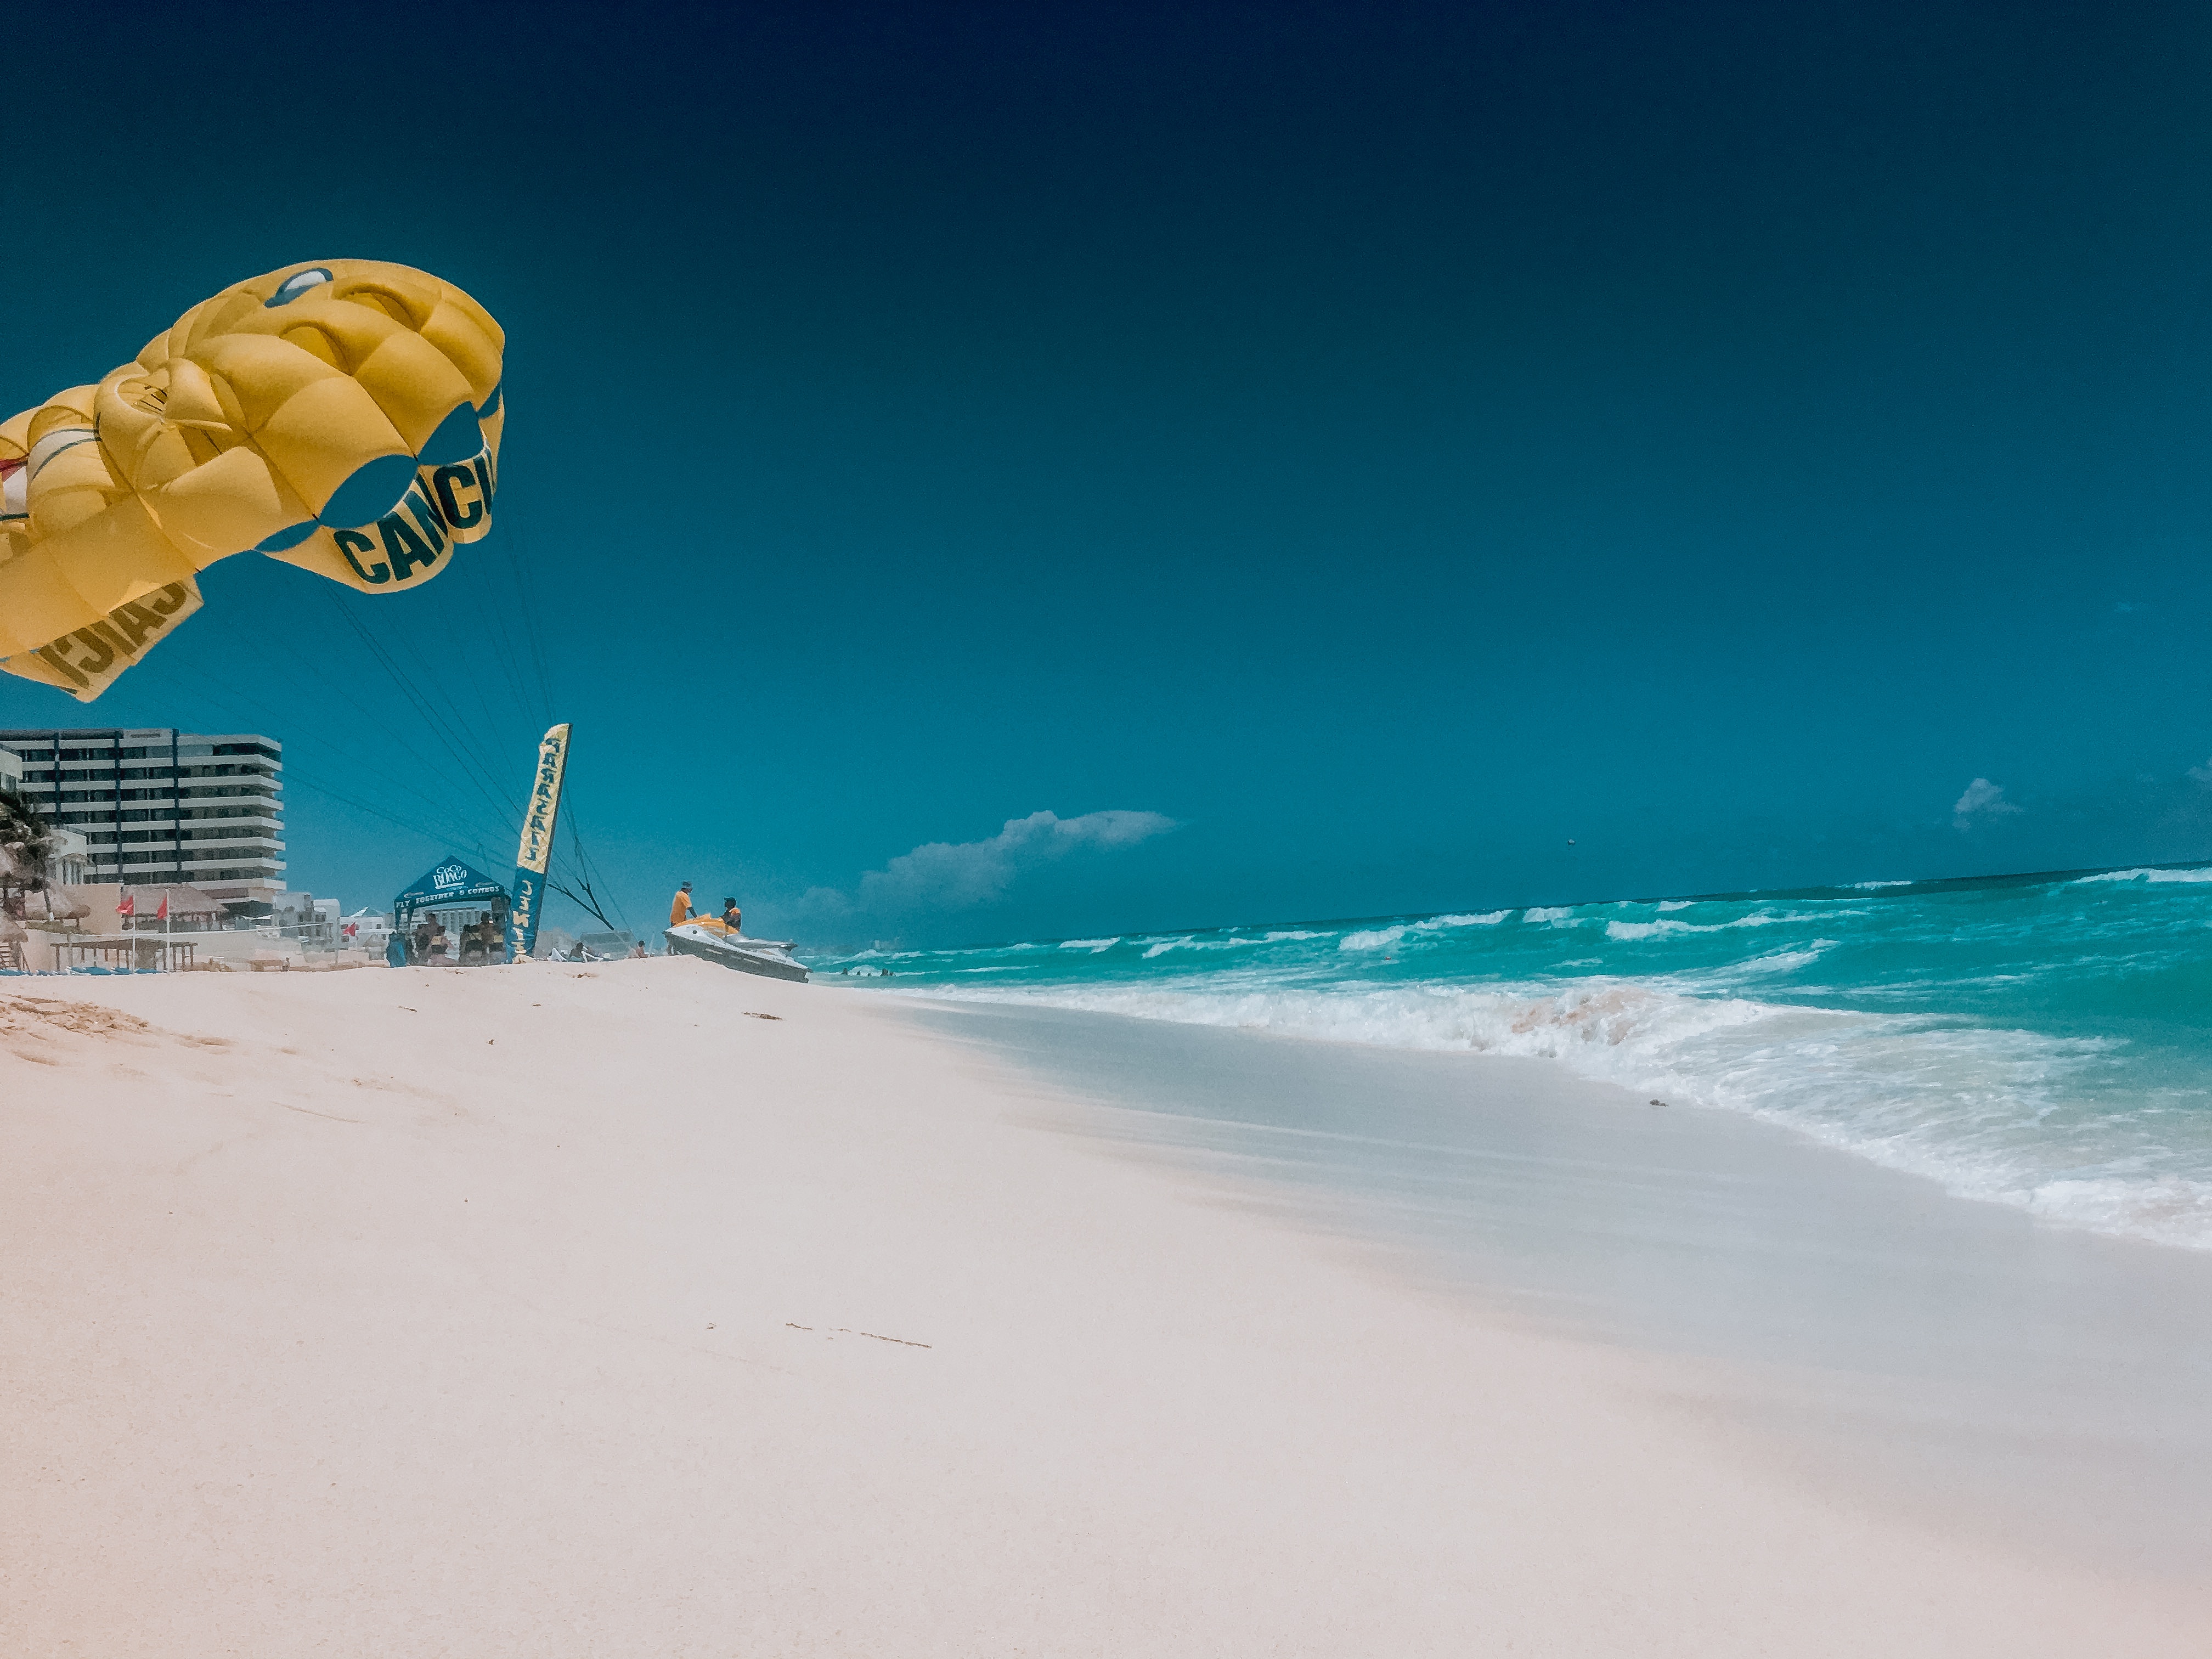
beach, sea, coast, sand, ocean, wave, atmosphere of earth, wind wave